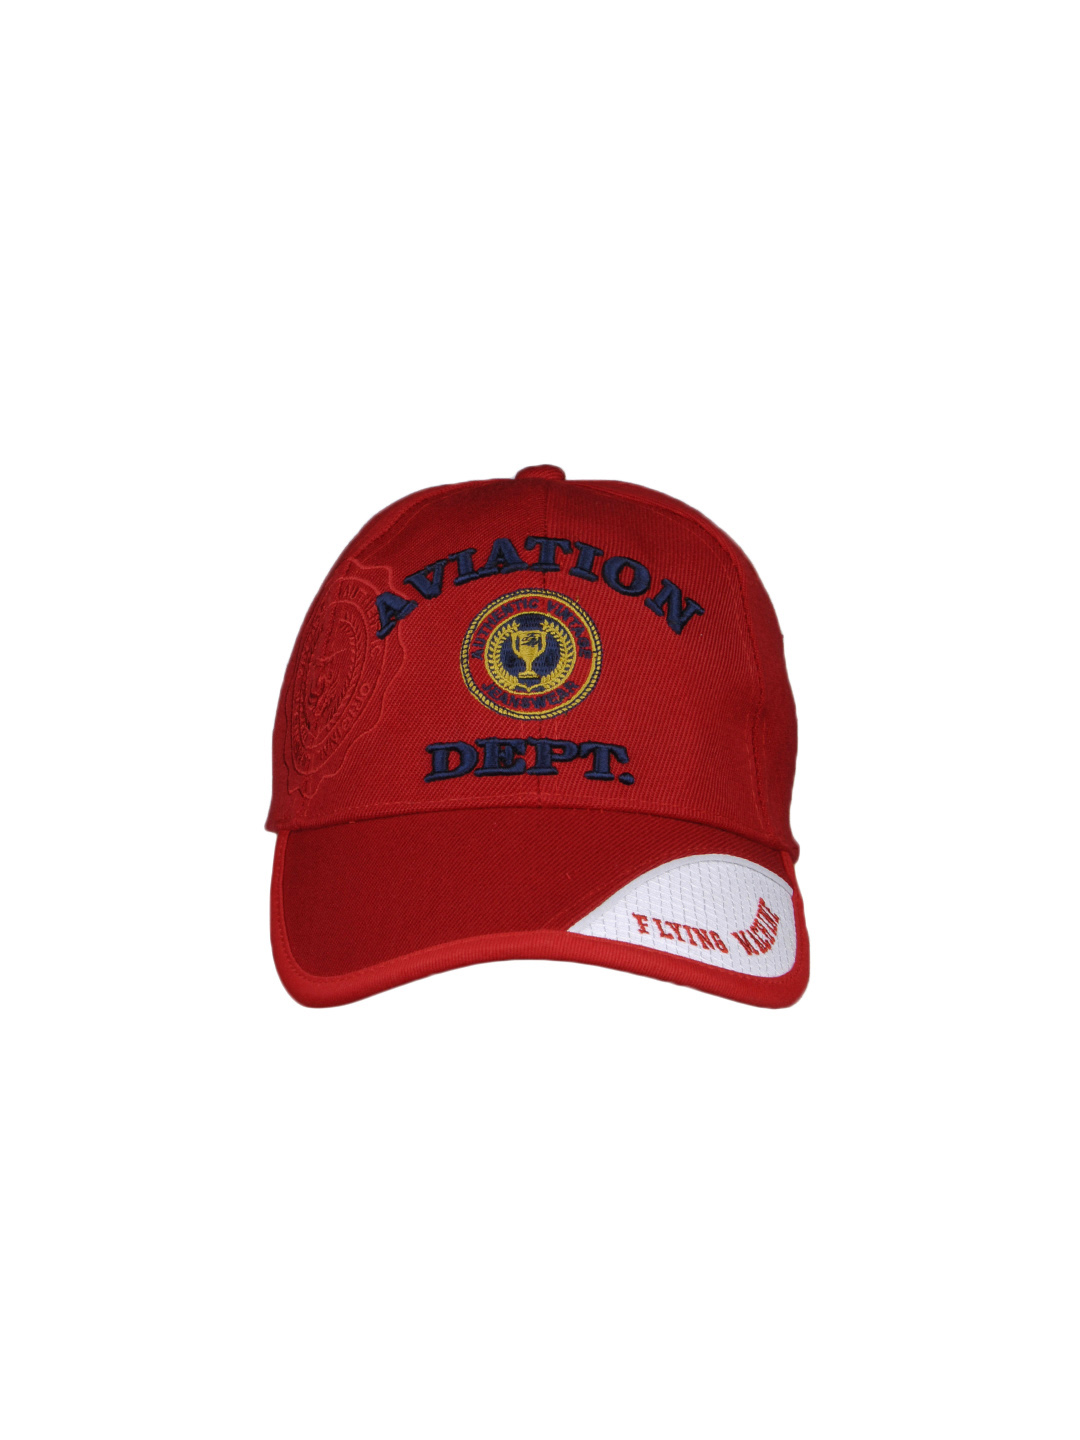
Flying Machine Men Red Cap
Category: Accessories / Headwear / Caps
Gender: Men
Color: Red
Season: Summer 2012
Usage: Casual